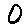
Label: 0